Neo-Nazism

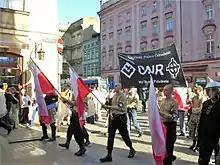
ONR employs imagery associated with Nazism: Uniformed skinheads, armbands and Celtic crosses

Following the failure of the National Democratic Party of Germany in the election of 1969, small groups committed to the revival of Nazi ideology began to emerge in Germany. The NPD splintered, giving rise to paramilitary "Wehrsportgruppe". These groups attempted to organize under a national umbrella organization, the Action Front of National Socialists/National Activists. Neo-Nazi movements in East Germany began as a rebellion against the Communist regime; the banning of Nazi symbols helped neo-Nazism to develop as an anti-authoritarian youth movement. Mail order networks developed to send illegal Nazi-themed music cassettes and merchandise to Germany.